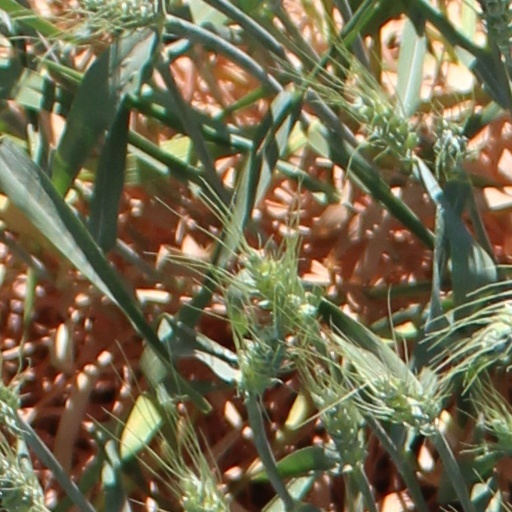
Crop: wheat